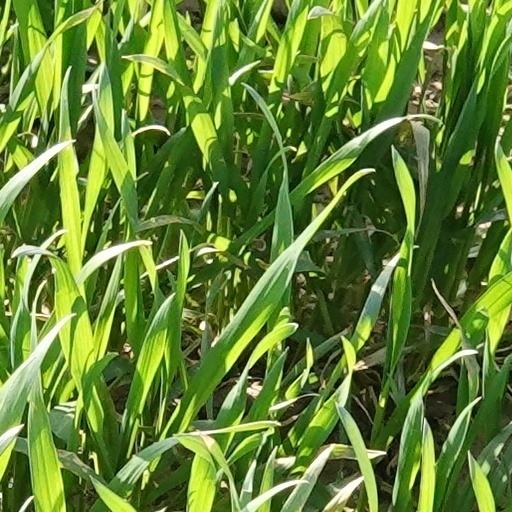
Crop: wheat